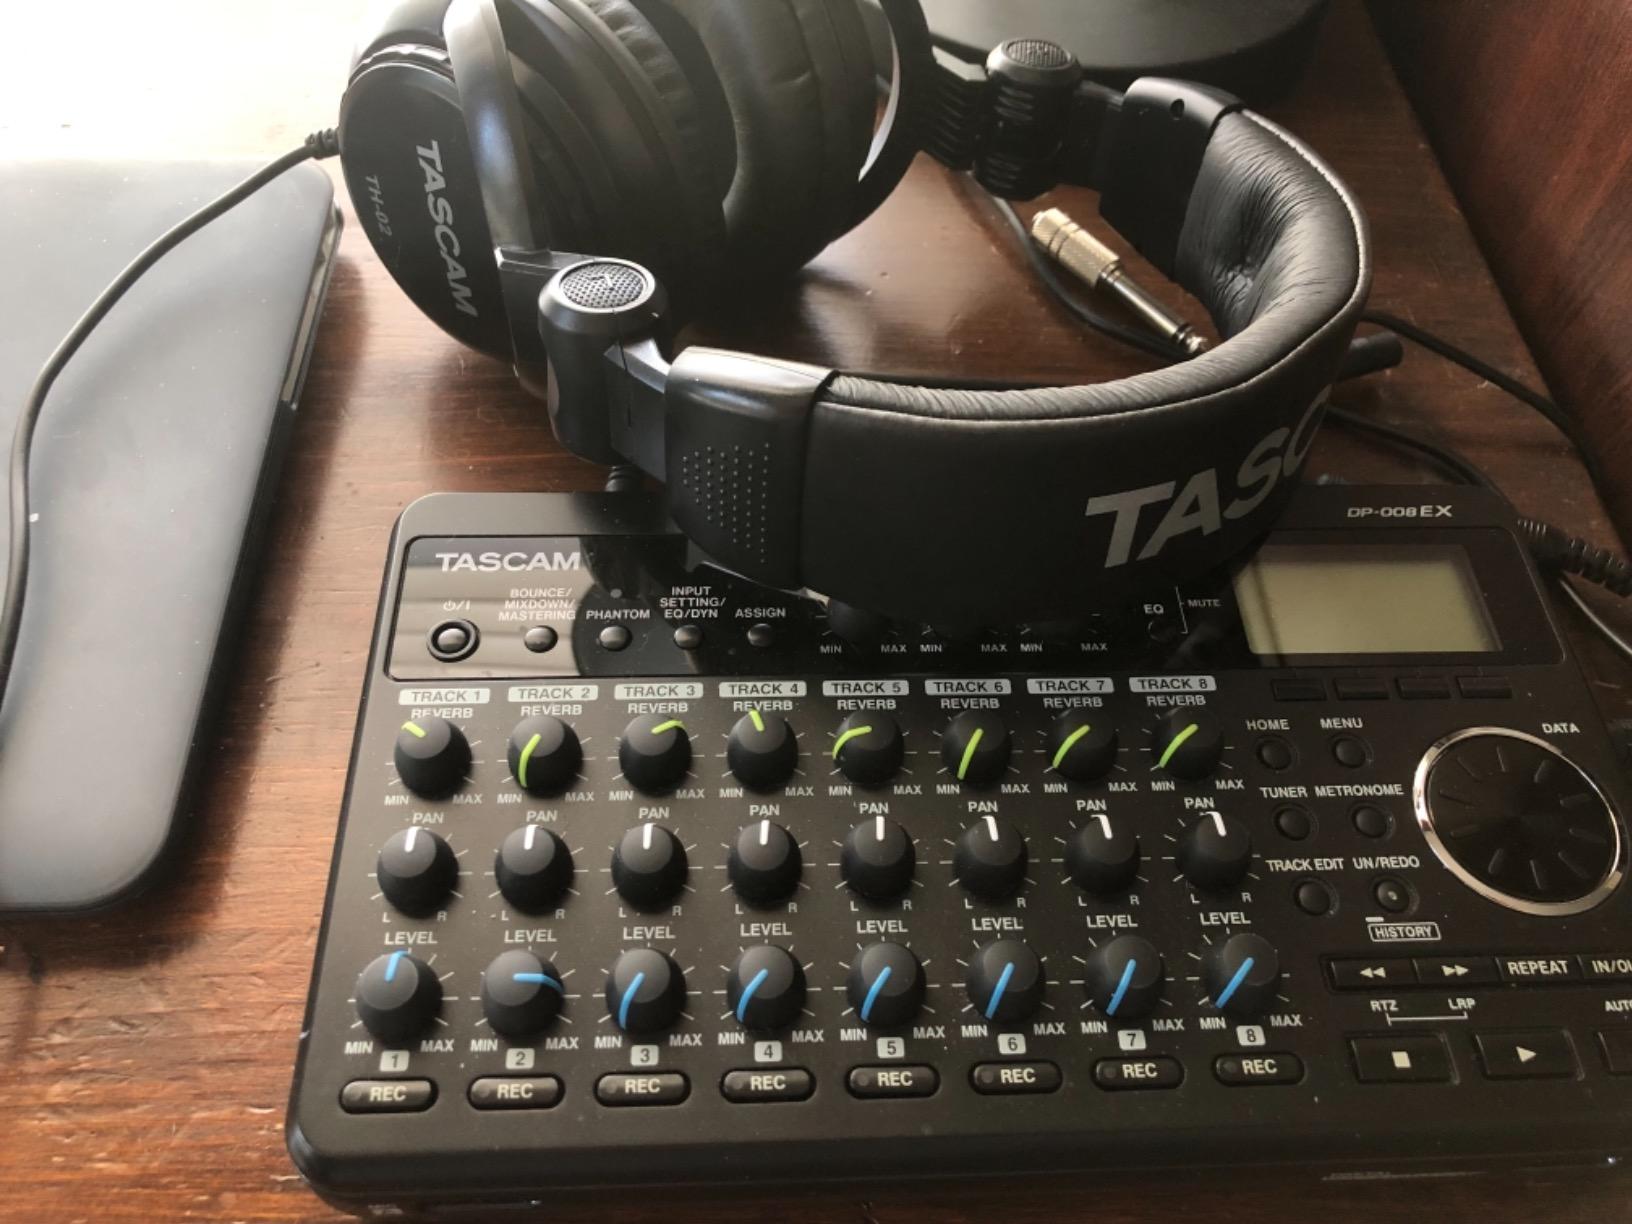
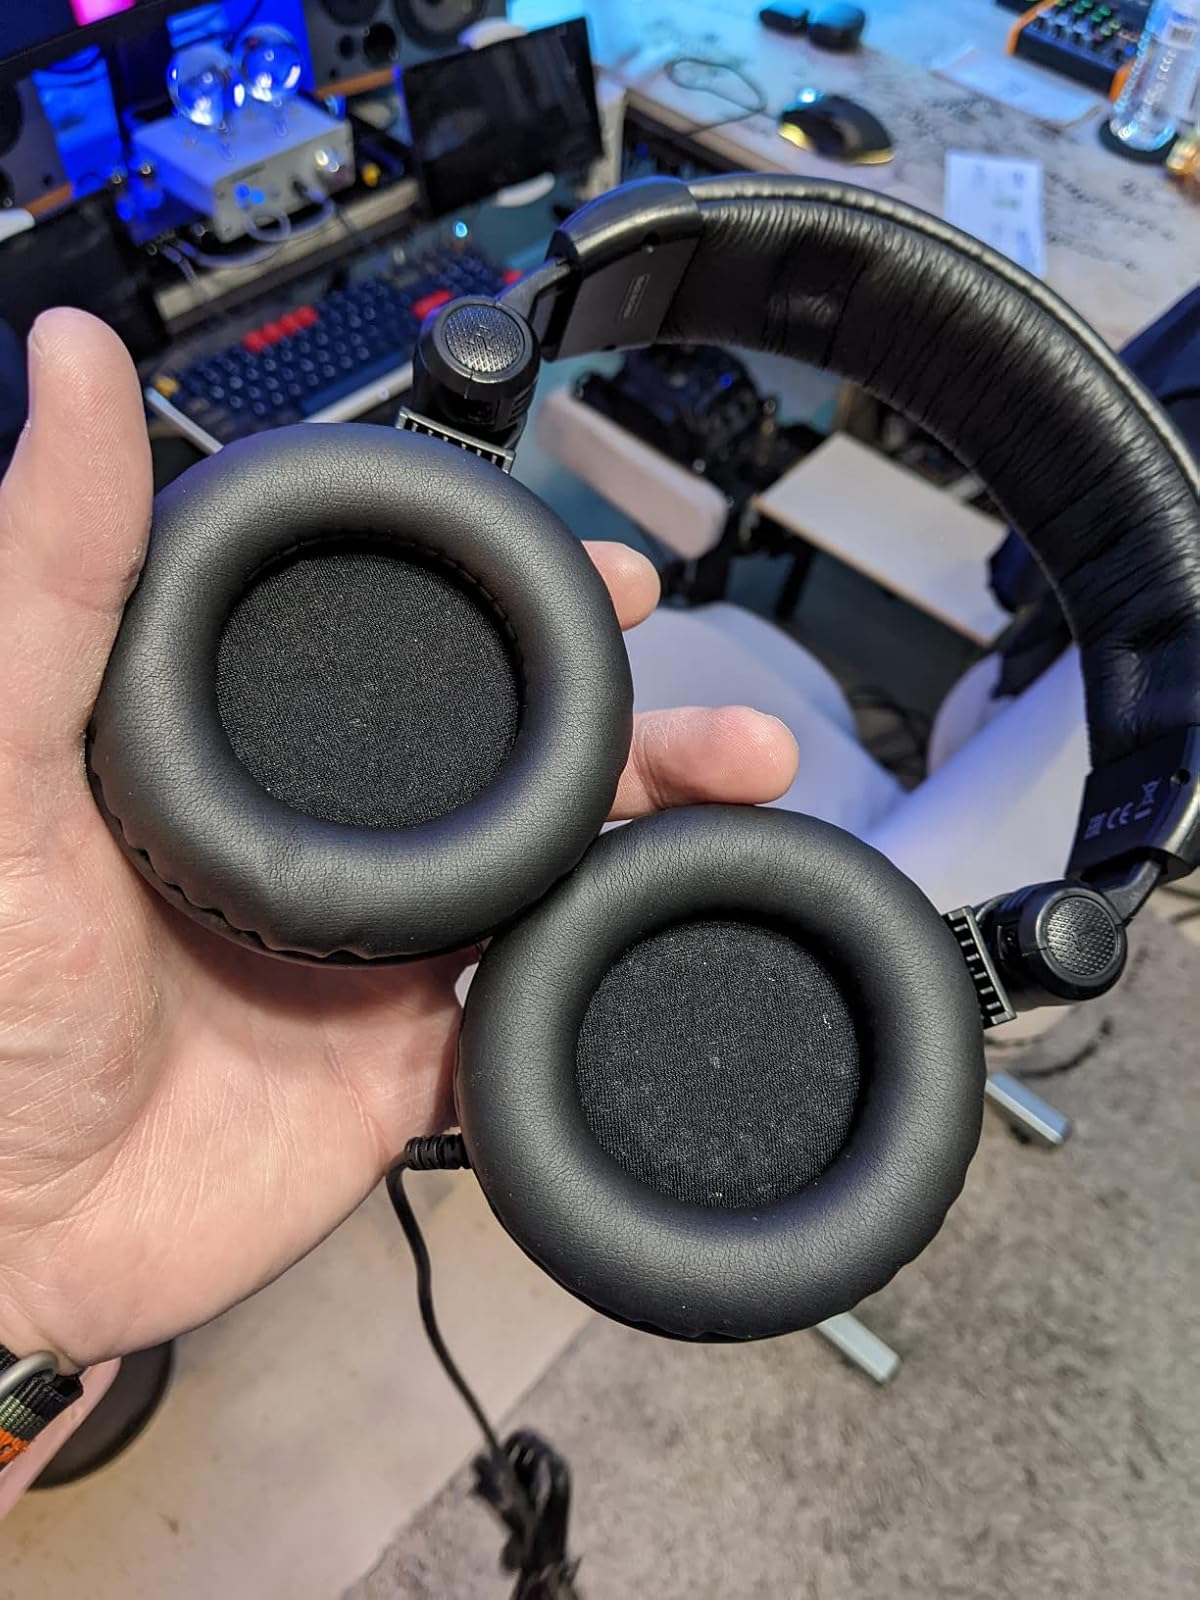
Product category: headphones
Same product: yes